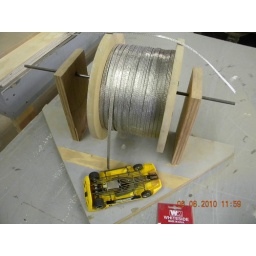
Part of the 3000 ft of braid,with Marks grandfathers jail door car in the foreground.